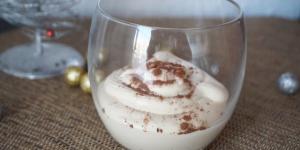
mousse de cafe facil y rapida